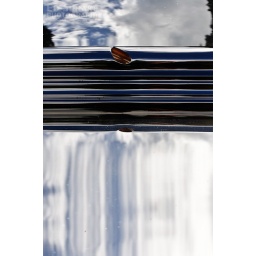
Taken at Chatsworth House gardens, The reflection of the sky in a Chrome Table Tennis table sculpture...